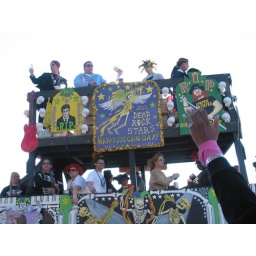
I like this in color, but the black and white looked better given the over-exposed background.